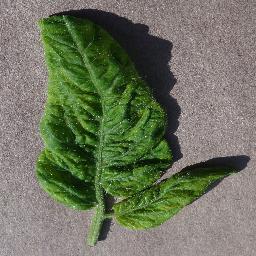
Label: Tomato___Tomato_Yellow_Leaf_Curl_Virus